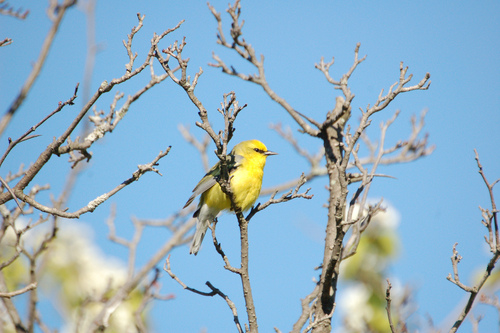
the bird is yellow with grey side feathers and a sharp pointed bill.
this is a yellow and black bird with a small yellow billbird has yellow feathers and gray wings and thin beaka bird with a yellow head and breast, the bill is short and pointed, with a grey tail.
this little bird has a yellow body, with grey wings and short pointy bill.
a small yellow bird with black on the wings and black circles around the eyes.
this small bird has a yellow breast and feathers with grey wings and a small pointed bill.
a small yellow bird with grey wings, bill, and tail.
this bird is yellow and gray in color, with a sharp beak.
this bird has a yellow crown, yellow primaries, and a yellow belly.
Species: Blue Winged Warbler